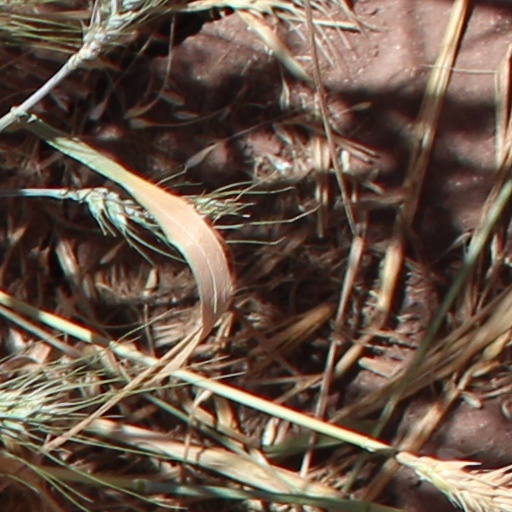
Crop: wheat